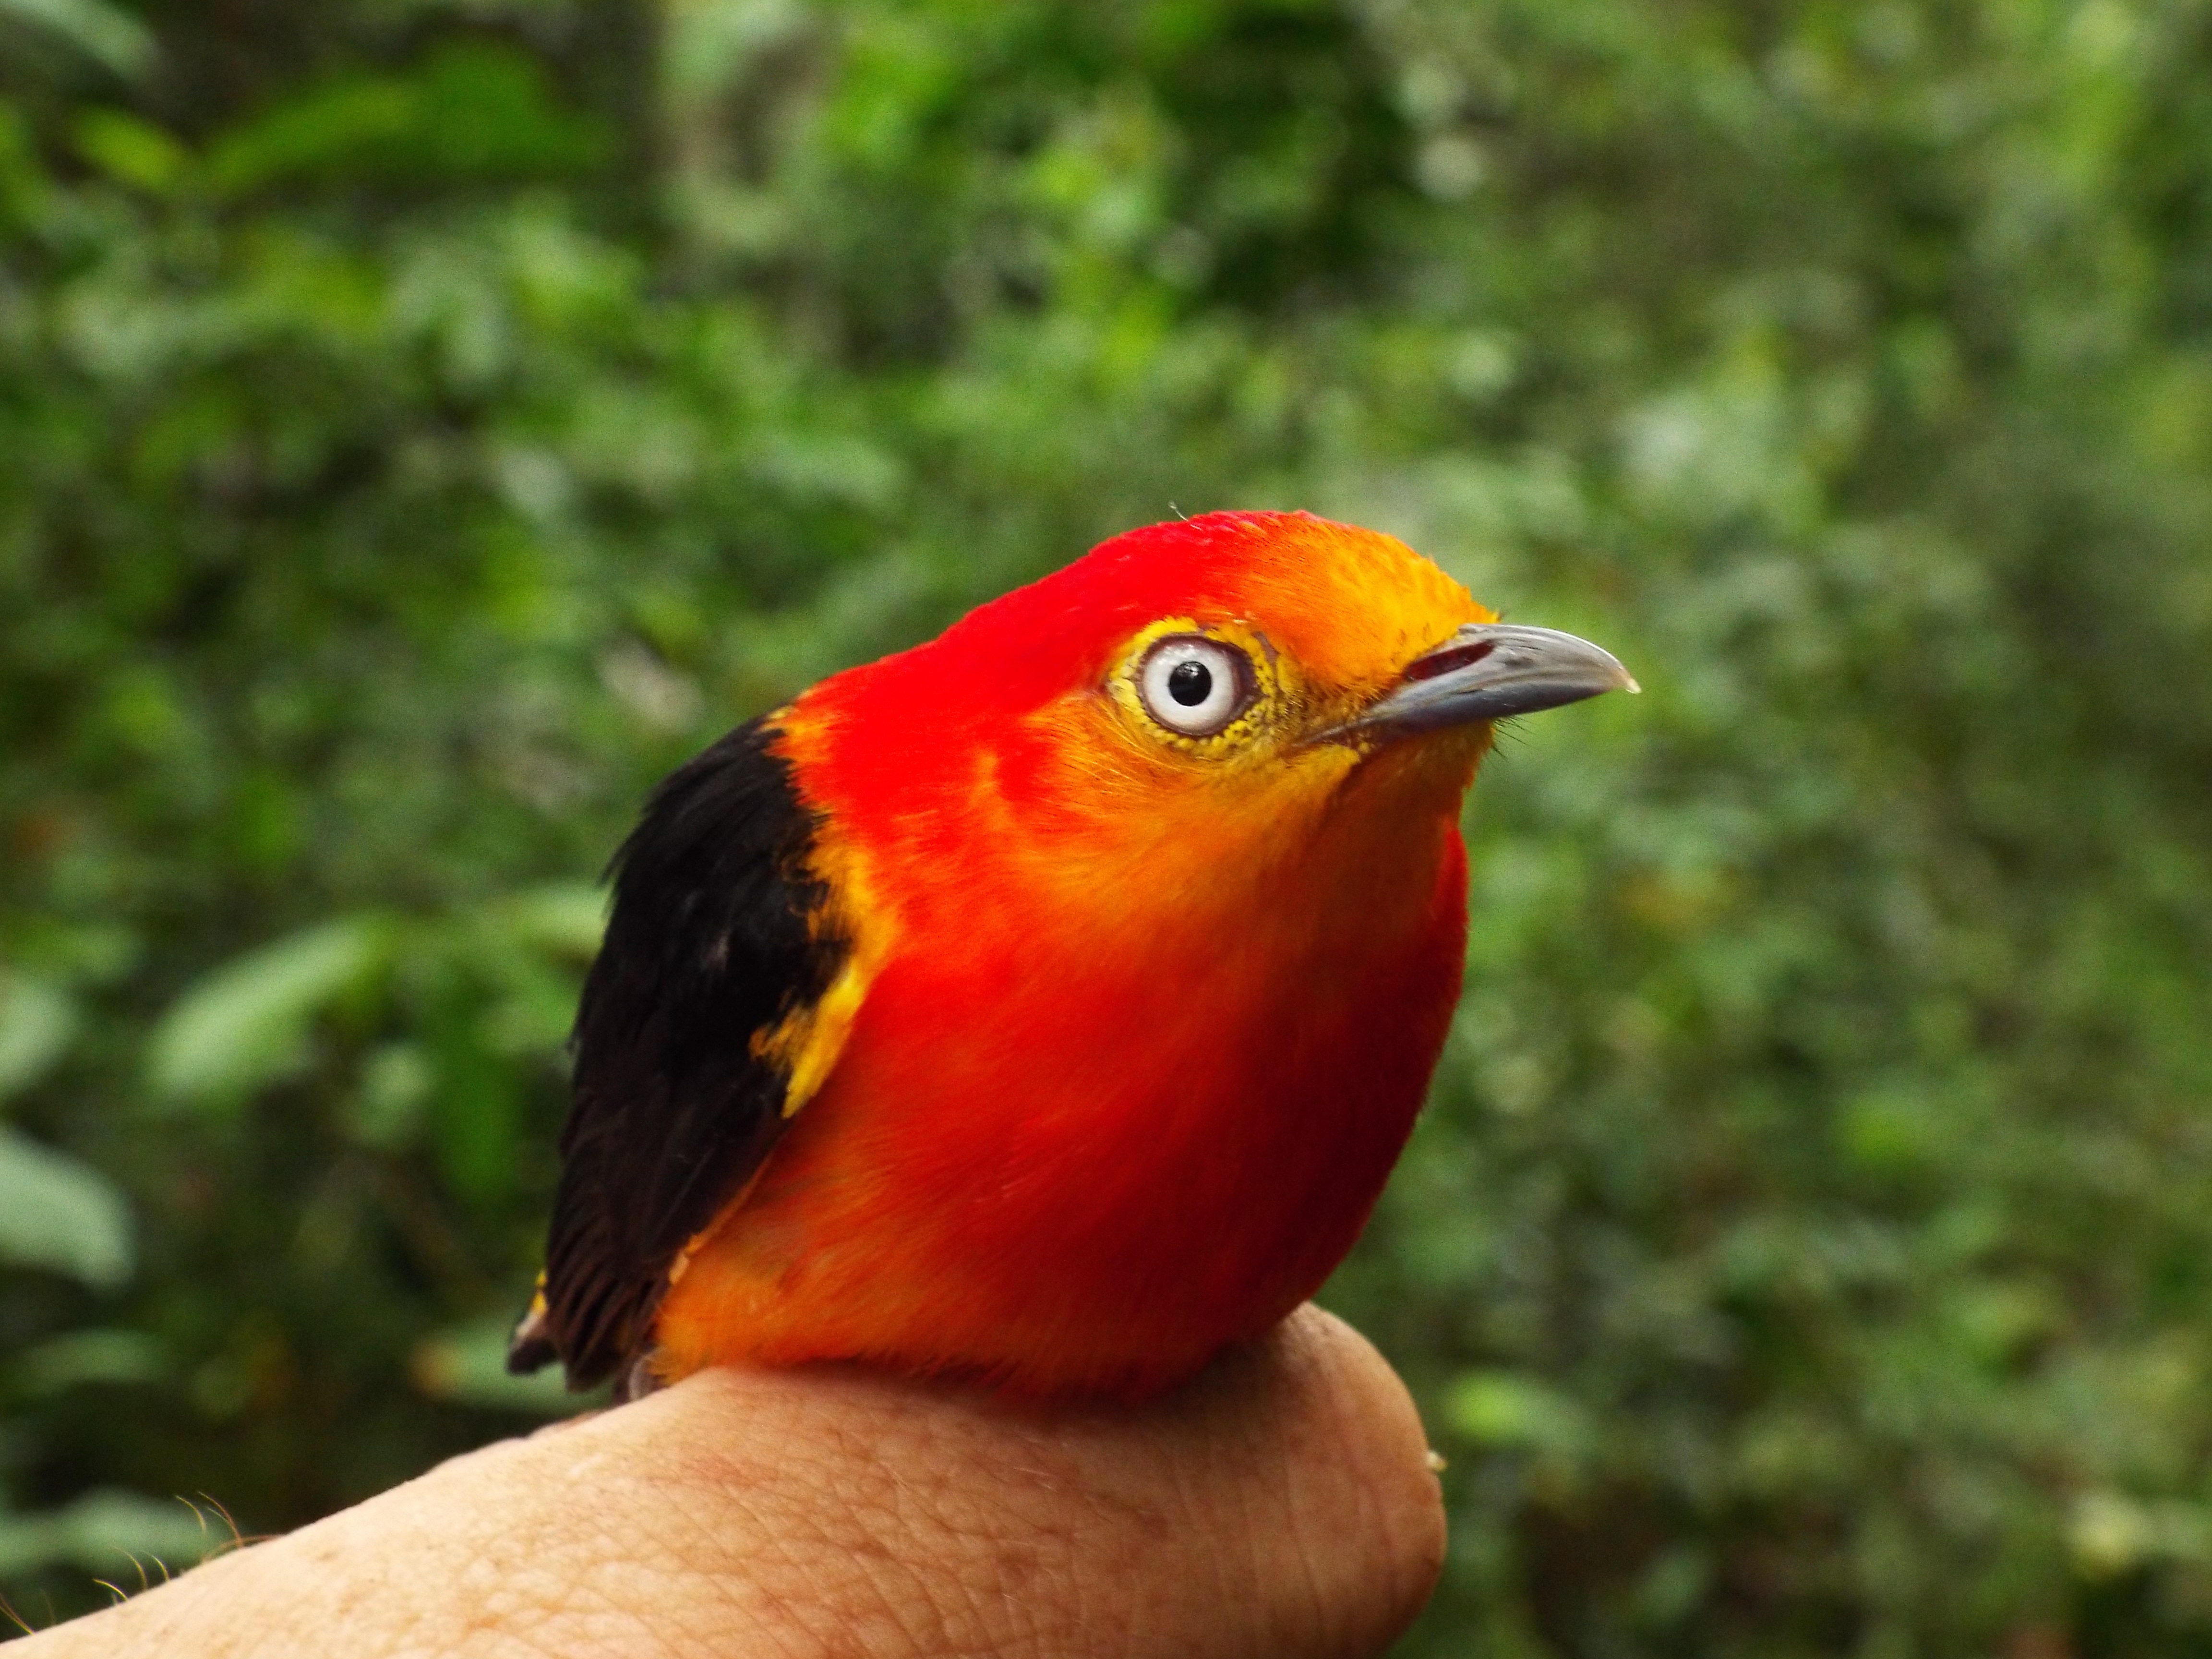
nature, bird, flower, wildlife, beak, robin, fauna, birds, animals, vertebrate, finch, brazil, amazon, tocantins, old world flycatcher, uirapuru, birds of brazil, pipra, perching bird, piciformes, european robin